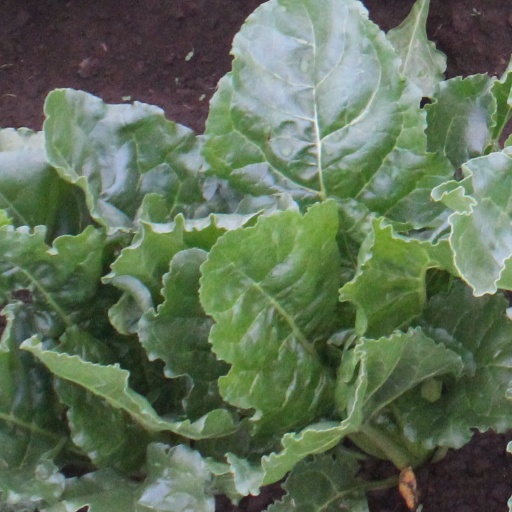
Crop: sugar beet